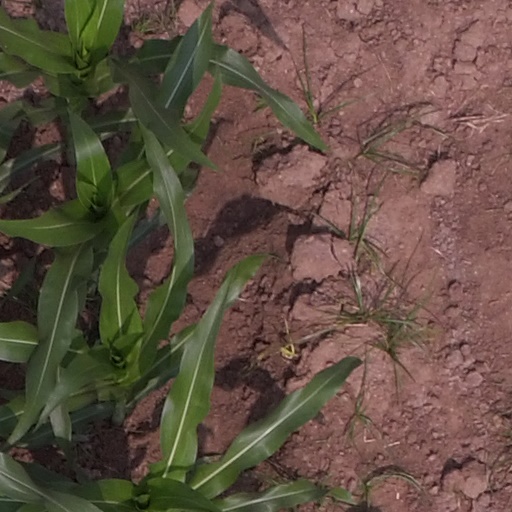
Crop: maize; corn